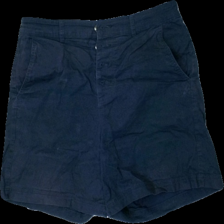
View: front
Type: Shorts
Category: Men
Brand: Dobber
Colors: Blue
Material: 100% cotton
Cut: Regular
Size: 40
Season: Summer
Stains: Major
Damage location: middle left
Damage 2 location: middle left
Price range: <50
Recommended usage: Export
Description: blå shorts, solblekta och urtvättade